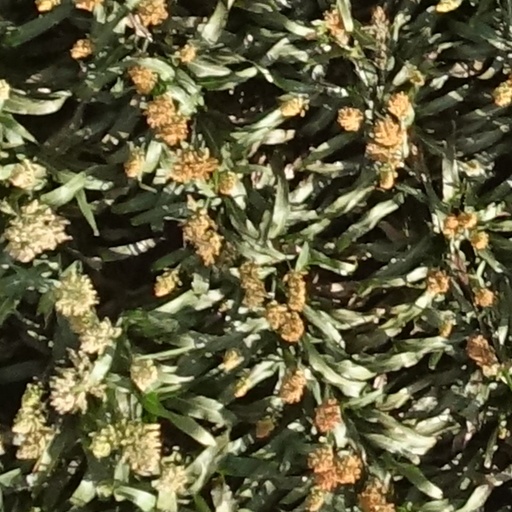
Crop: sorghum